Kloss's gibbon

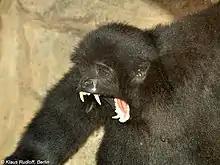
Kloss's gibbon

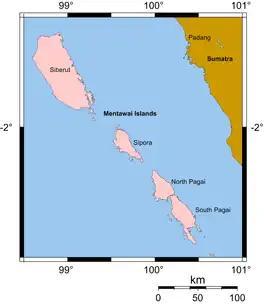
The Mentawai Islands

Kloss's gibbon (Hylobates klossii), also known as the Mentawai gibbon, the bilou or dwarf siamang, is an endangered primate in the gibbon family, Hylobatidae. It is identifiable in that it is all black, resembling the siamang with its black fur, but is considerably smaller and lacks the siamang's distinctive throat pouch. Kloss's gibbon reaches a size and weigh at most . As is the case for all gibbons, they have long arms and no tail. Males and females are difficult to distinguish.